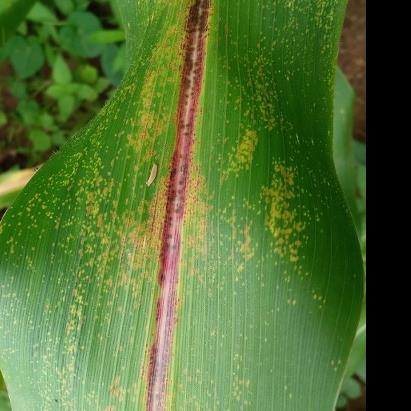
Crop: Maize
Condition: rust-d